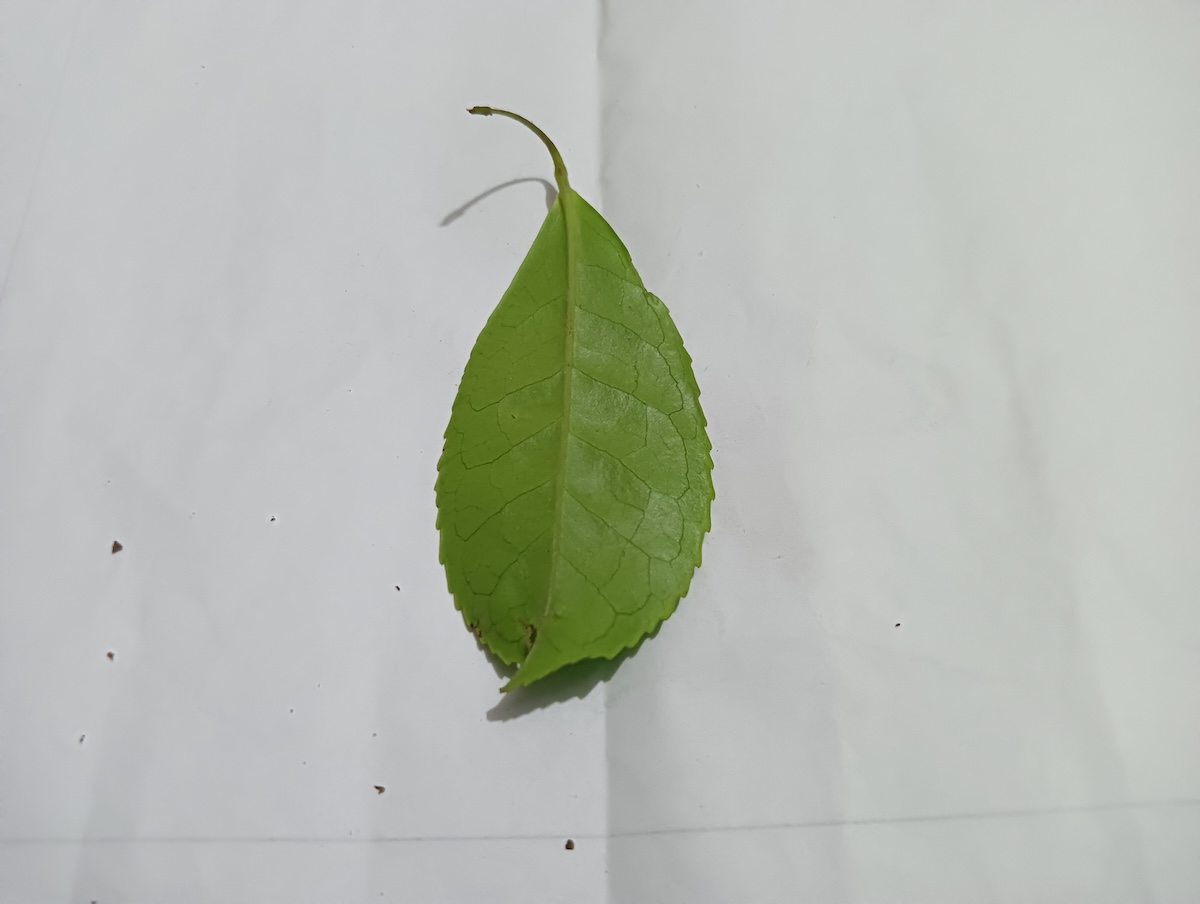
Label: Healthy leaf